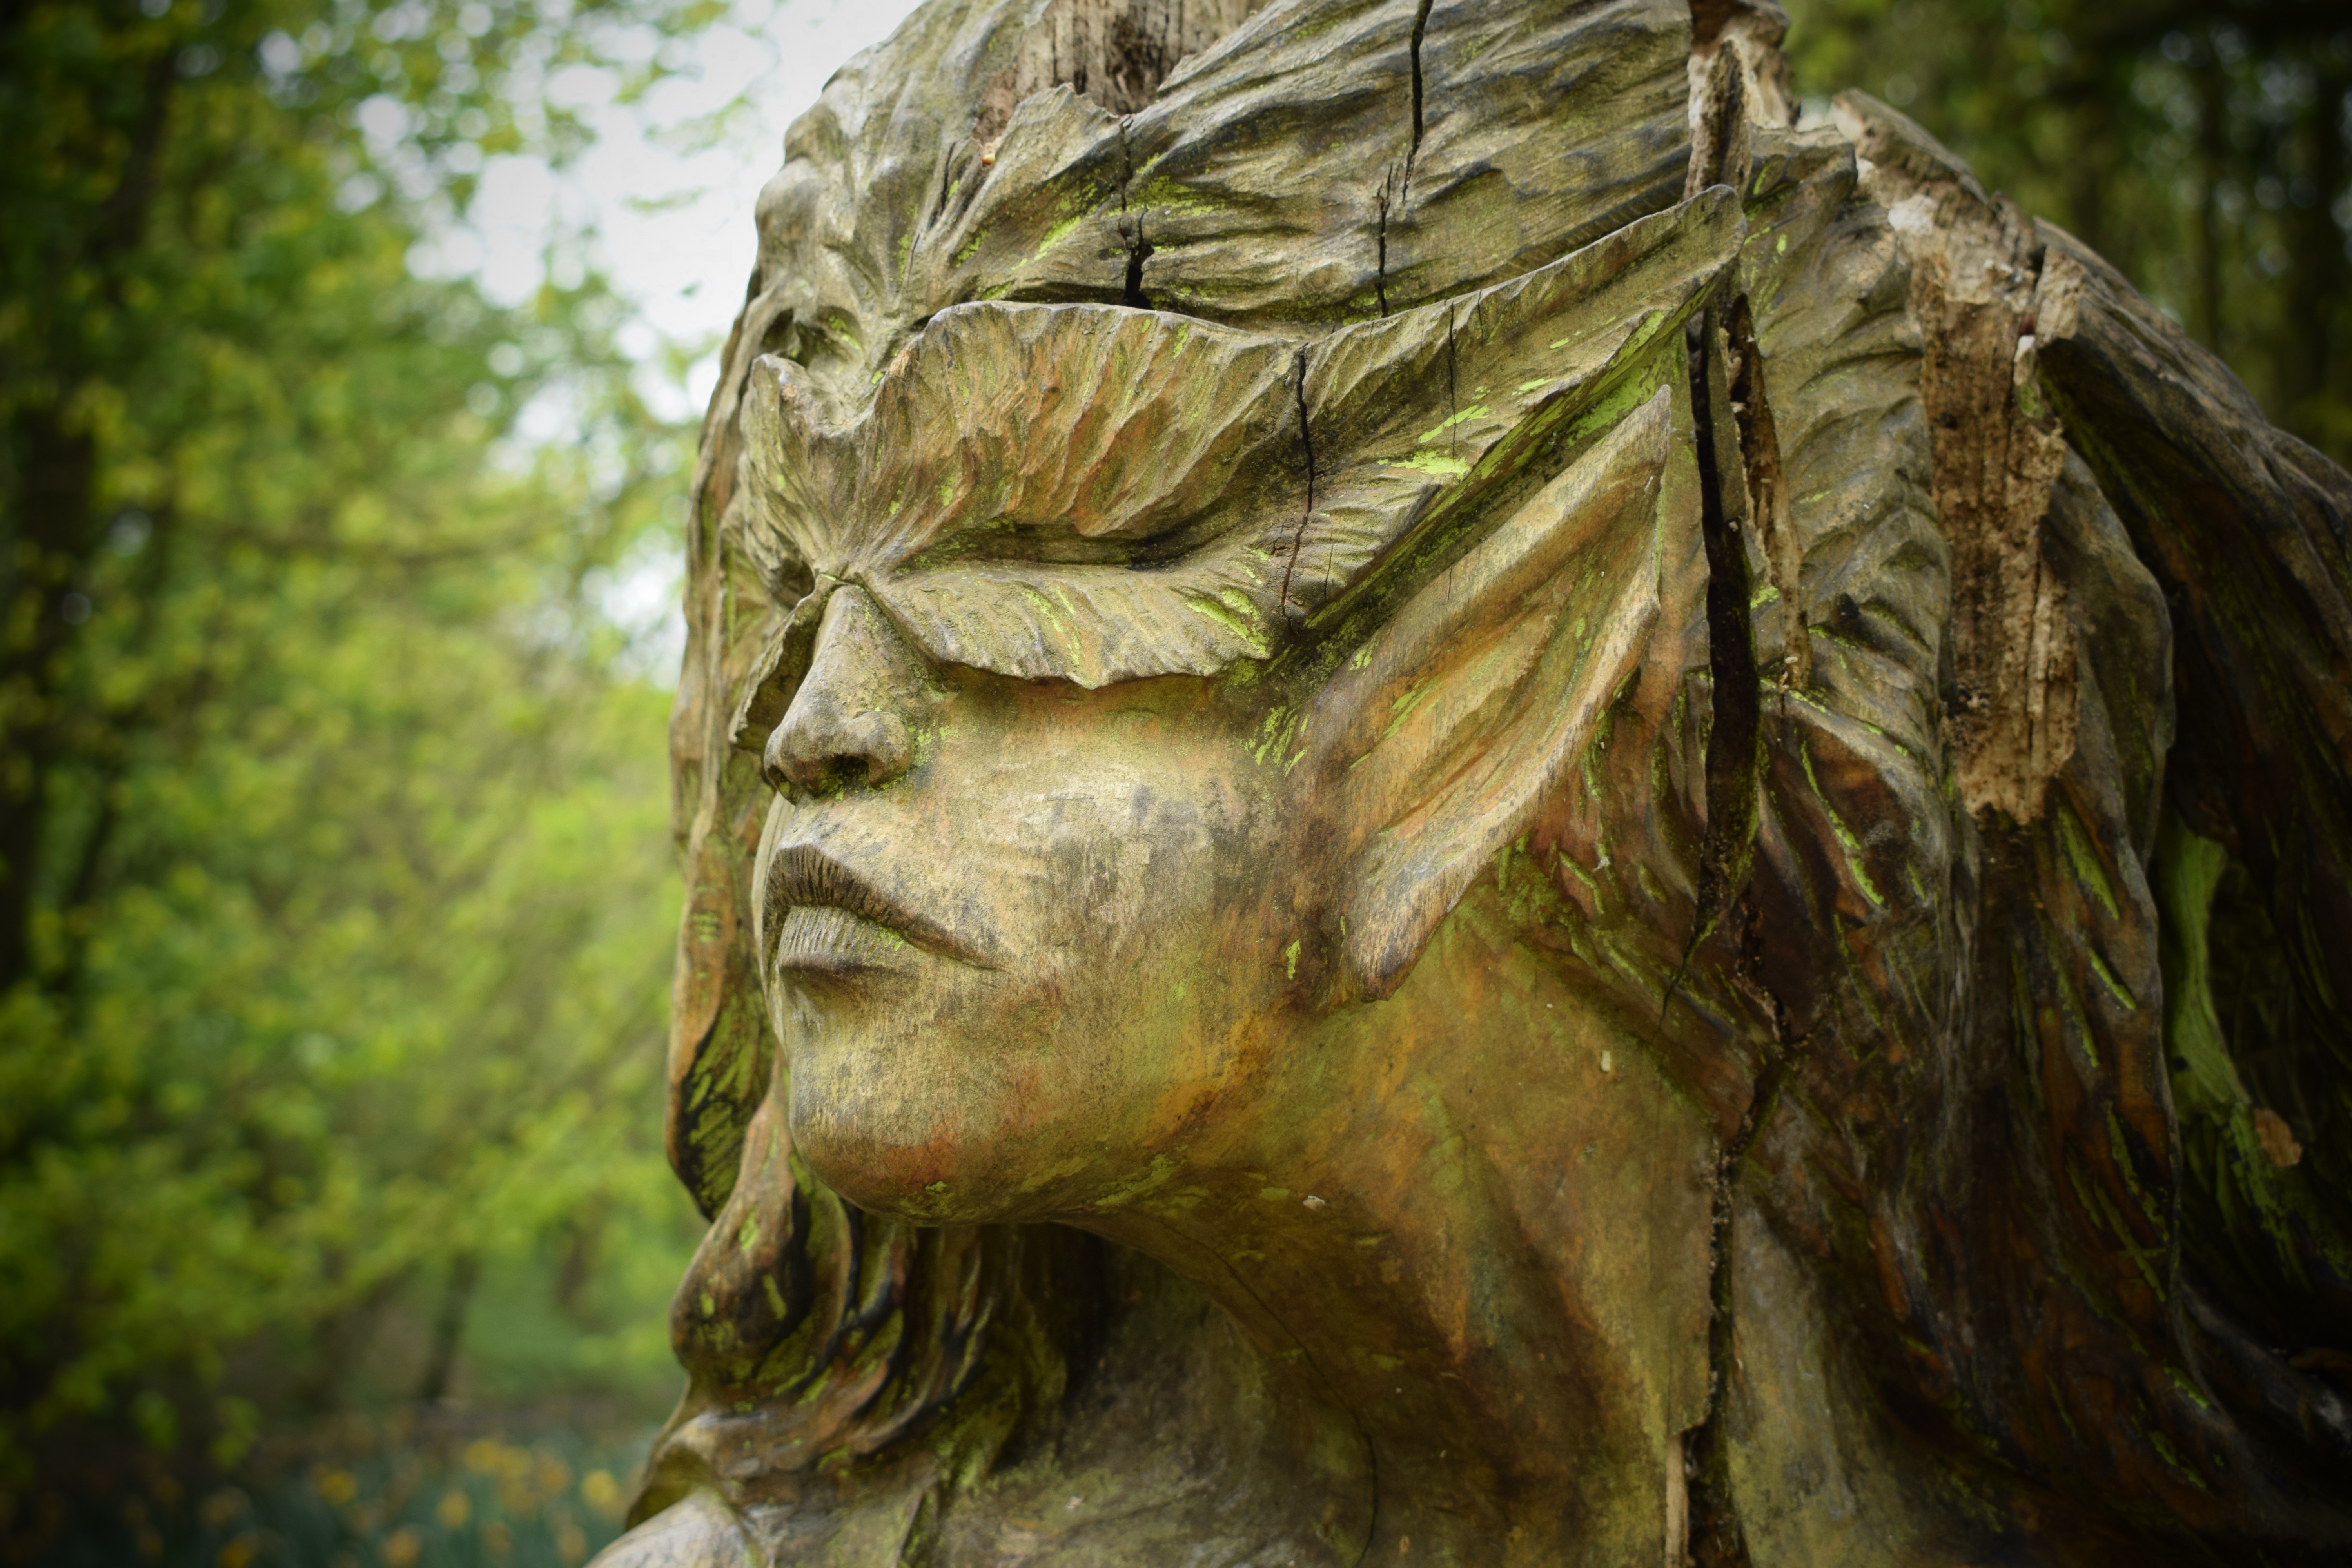
tree, wood, monument, statue, decoration, green, botany, craft, carve, sculpture, art, design, temple, woodwork, wooden, head, craftsman, timber, carving, mythology, ancient history